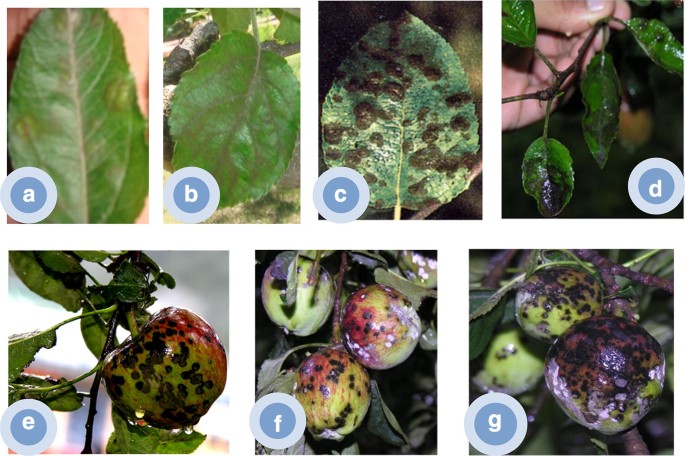
Plant: Apple
Disease: apple scab